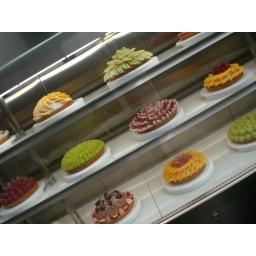
Therse cakes are displayed in the glass case at the entrance of the cafe, very eye-catching!